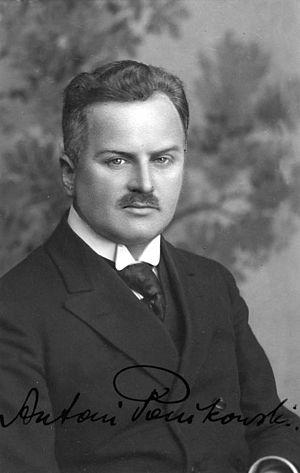
Antoni Ponikowski né le 29 mai 1878 à Siedlce, mort le 27 décembre 1949 à Varsovie est un académicien et un homme d'État polonais. Il est premier ministre de Pologne de septembre 1921 à juin 1922.